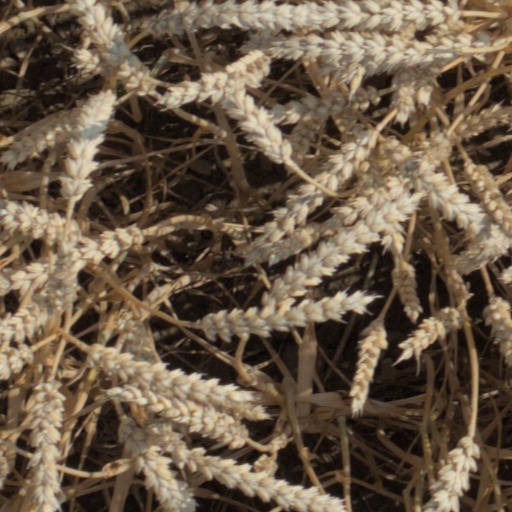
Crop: wheat